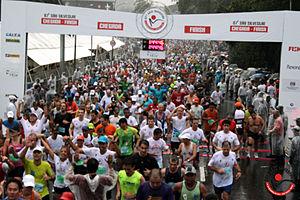
Le running est une pratique libre de la course à pied, accompagnée d'objectifs propres à ceux d'une discipline. Le running s'inscrit dans le culte de la performance : courir plus longtemps ou plus vite par exemple. Pour les runners qui l'exercent de façon régulière voire intensive, il se différencie du jogging qui reste une activité « du dimanche », occasionnelle, pour éliminer les excès ou prendre l'air.
La Corrida de la Saint-Silvestre est une course à pied de 15 km disputée tous les ans, le 31 décembre, depuis 1925, dans les rues de São Paulo, au Brésil.